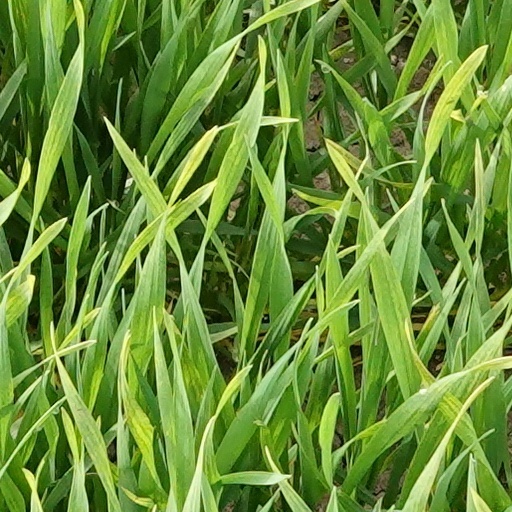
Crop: wheat